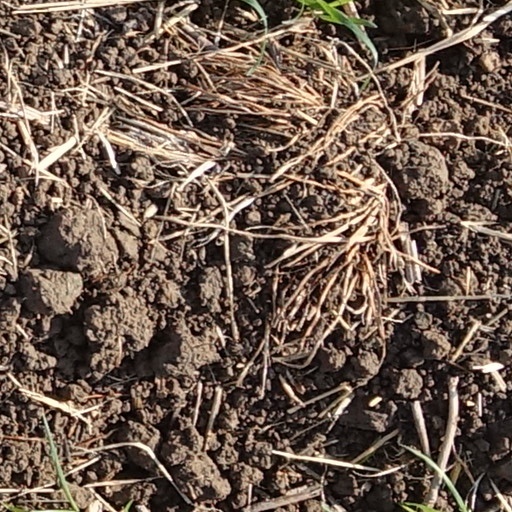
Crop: wheat